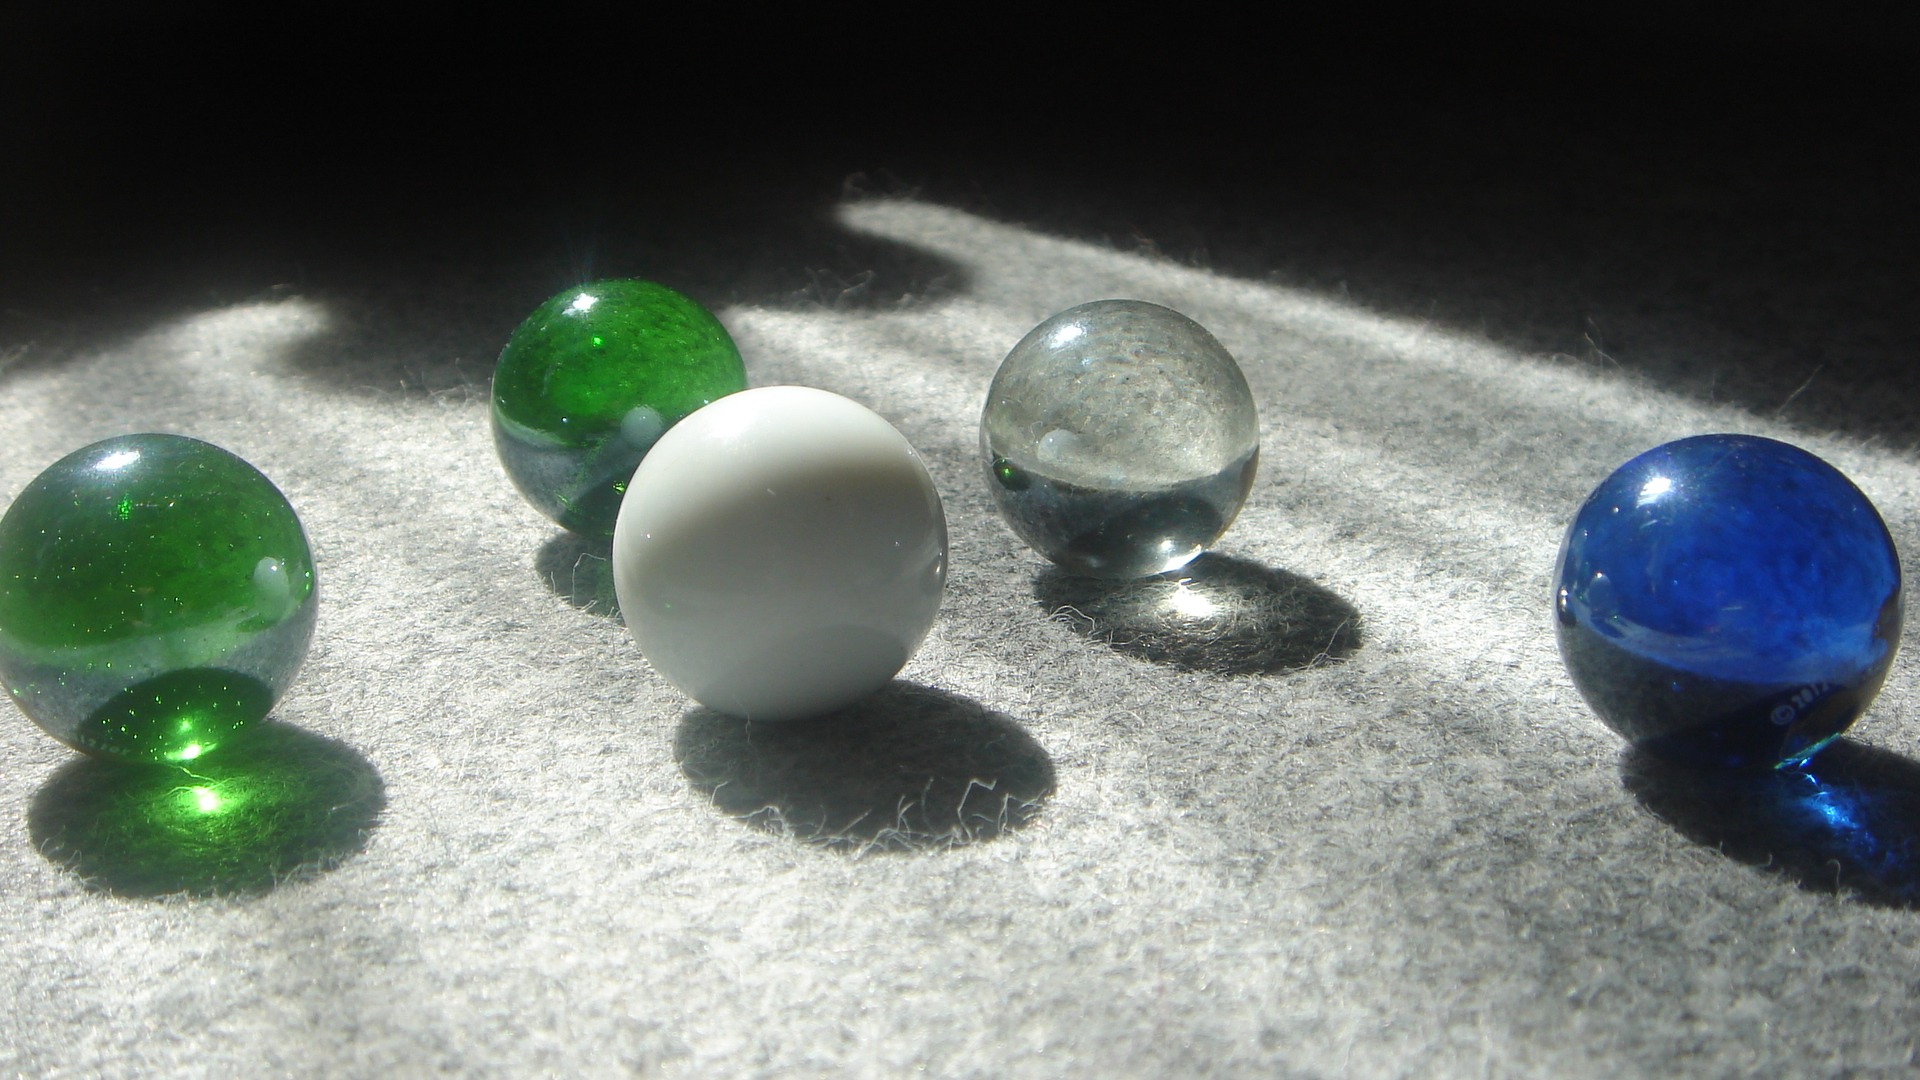
glass, green, blue, bead, material, circle, jewellery, art, colors, marble, sphere, shape, gemstone, macro photography, fashion accessory